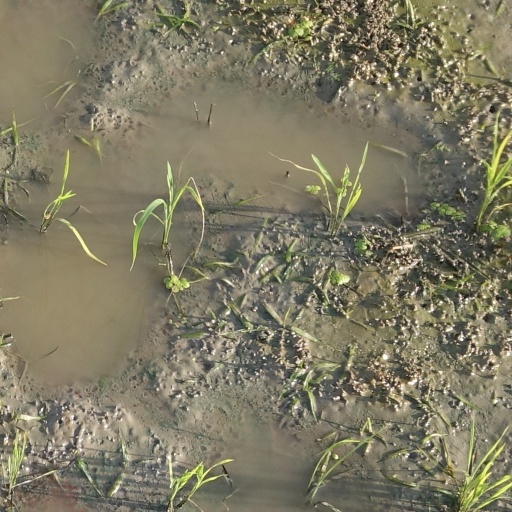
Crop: rice